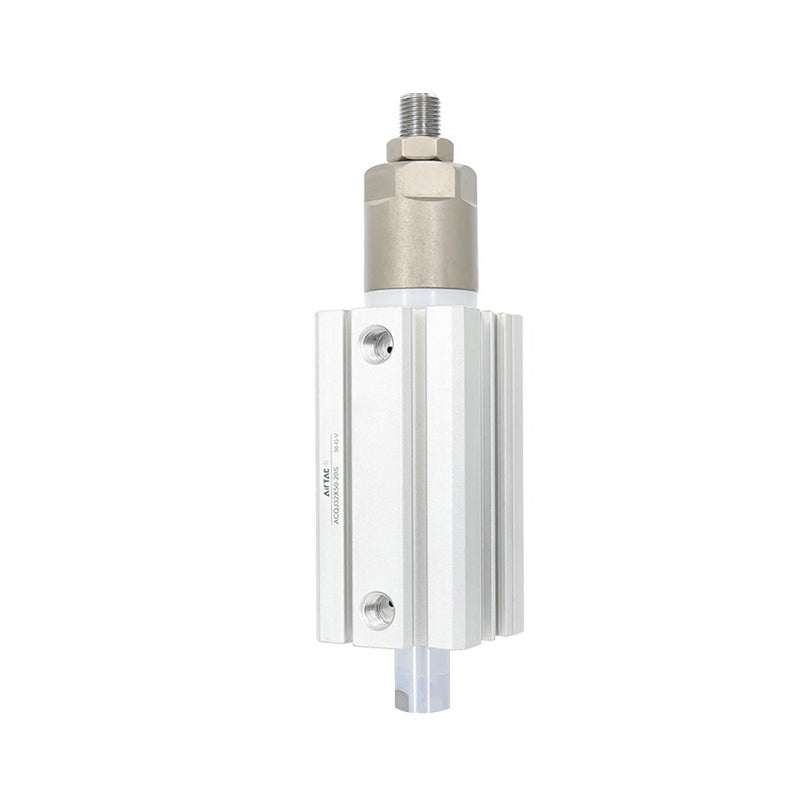
Airtac ACQJ: double acting,adjustable stroke- ACQJ50X125-75T
Compact cylinder,double acting,adjustable stroke,50mm bore,125mm stroke-75mm adjustable stroke,without magnet,female thread,NPT thread type Product Features: 1.JIS standard is implemented. 2.C clip is adopted to connect the cylinder body and back cover or front cover and riveted structure is adopted to connect piston and piston rod to make it compact and reliable. 3.The internal diameter of the body is treated with rolling followed by the treatment of hard anodizing forming an excellent abrasion resistance and durability. 4.The seal of piston adopts heterogeneous two-way seal structure. It has compact dimension and the function of grease reservation. 5.Compact structure can effectively save installation space. 6.There are magnetic switch slots around the cylinder body which is convenient to install inducting switch. 7.Installing accessories with various specifications are optional.
Brand: Airtac
Category: Business & Industrial > Science & Laboratory > Laboratory Supplies > Graduated Cylinders